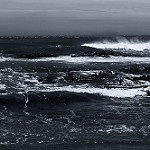
Label: sea